Rosemary (1958 film)

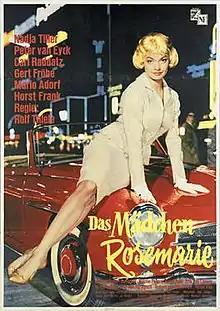

Rosemary is a 1958 West German drama film directed by Rolf Thiele and starring Nadja Tiller, Peter van Eyck, and Carl Raddatz. The film portrays the scandal that surrounded Rosemarie Nitribitt. Thiele made a second film about Nitribitt, "Rosemary's Daughter", which was released in 1976.